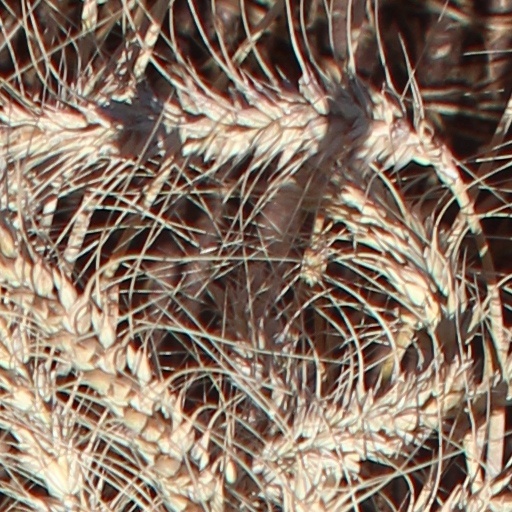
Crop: wheat